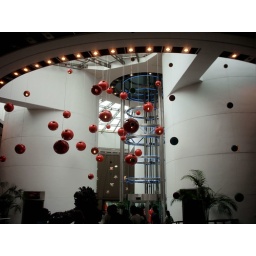
Inside the base of the Oriental Pearl TV Tower in Shanghai, China.